George Harper (rugby union)

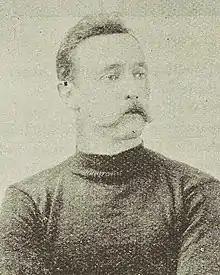

George Harper (19 August 1867 – 7 June 1937) was a New Zealand rugby union player. A three-quarter, Harper represented Nelson at a provincial level, and was a member of the New Zealand national side, the All Blacks, on the 1893 tour to Australia. He played three matches for the All Blacks, but did not play in an international.